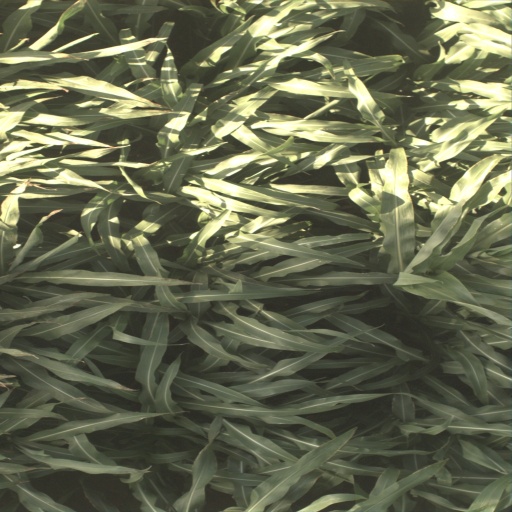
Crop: sorghum